Warner Bros. Discovery Global Experiences

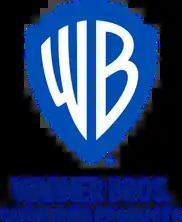
Warner Bros. Consumer Products logo

Beginning in 1984, as Warner Bros. Consumer Products was created by Dan Romanelli to license the rights of the Warner Bros. library to other companies to make merchandise. When the 1989 Tim Burton "Batman" film was in production, WBCP became increasingly relevant. The merchandising campaign was the largest one in history to promote a feature film. Through WBCP licensing the rights to Batman, the studio made over $500 million through the merchandise alone.